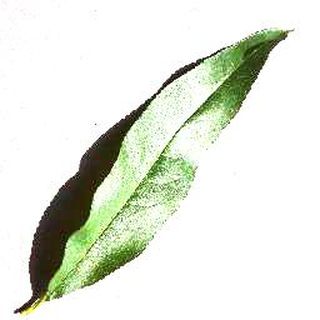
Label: healthy_peach